It Ain't Seinfeld

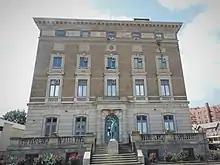
Elks Lodge #878.

It Ain't "Seinfeld" was a professional wrestling supercard event produced by Extreme Championship Wrestling (ECW). It took place on May 14, 1998, in the Elks Lodge #878 in Elmhurst, Queens, New York City, New York.